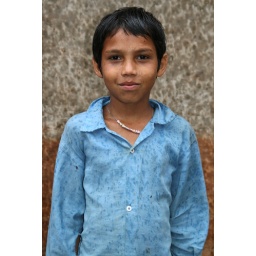
IMG_4107 - rain - boy in blue shirt